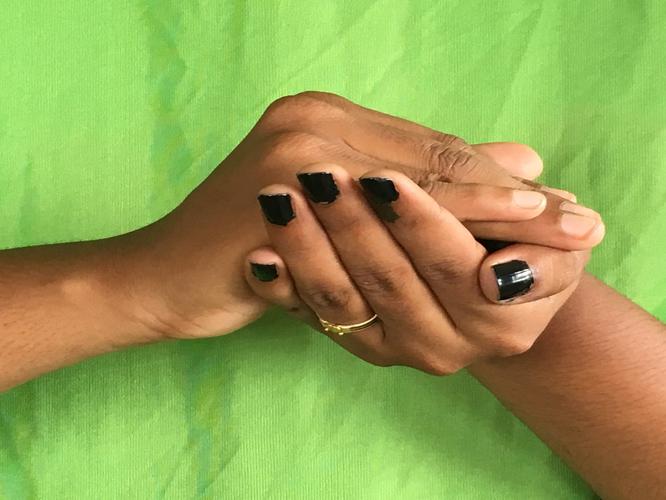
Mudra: Samputa
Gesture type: double_hand